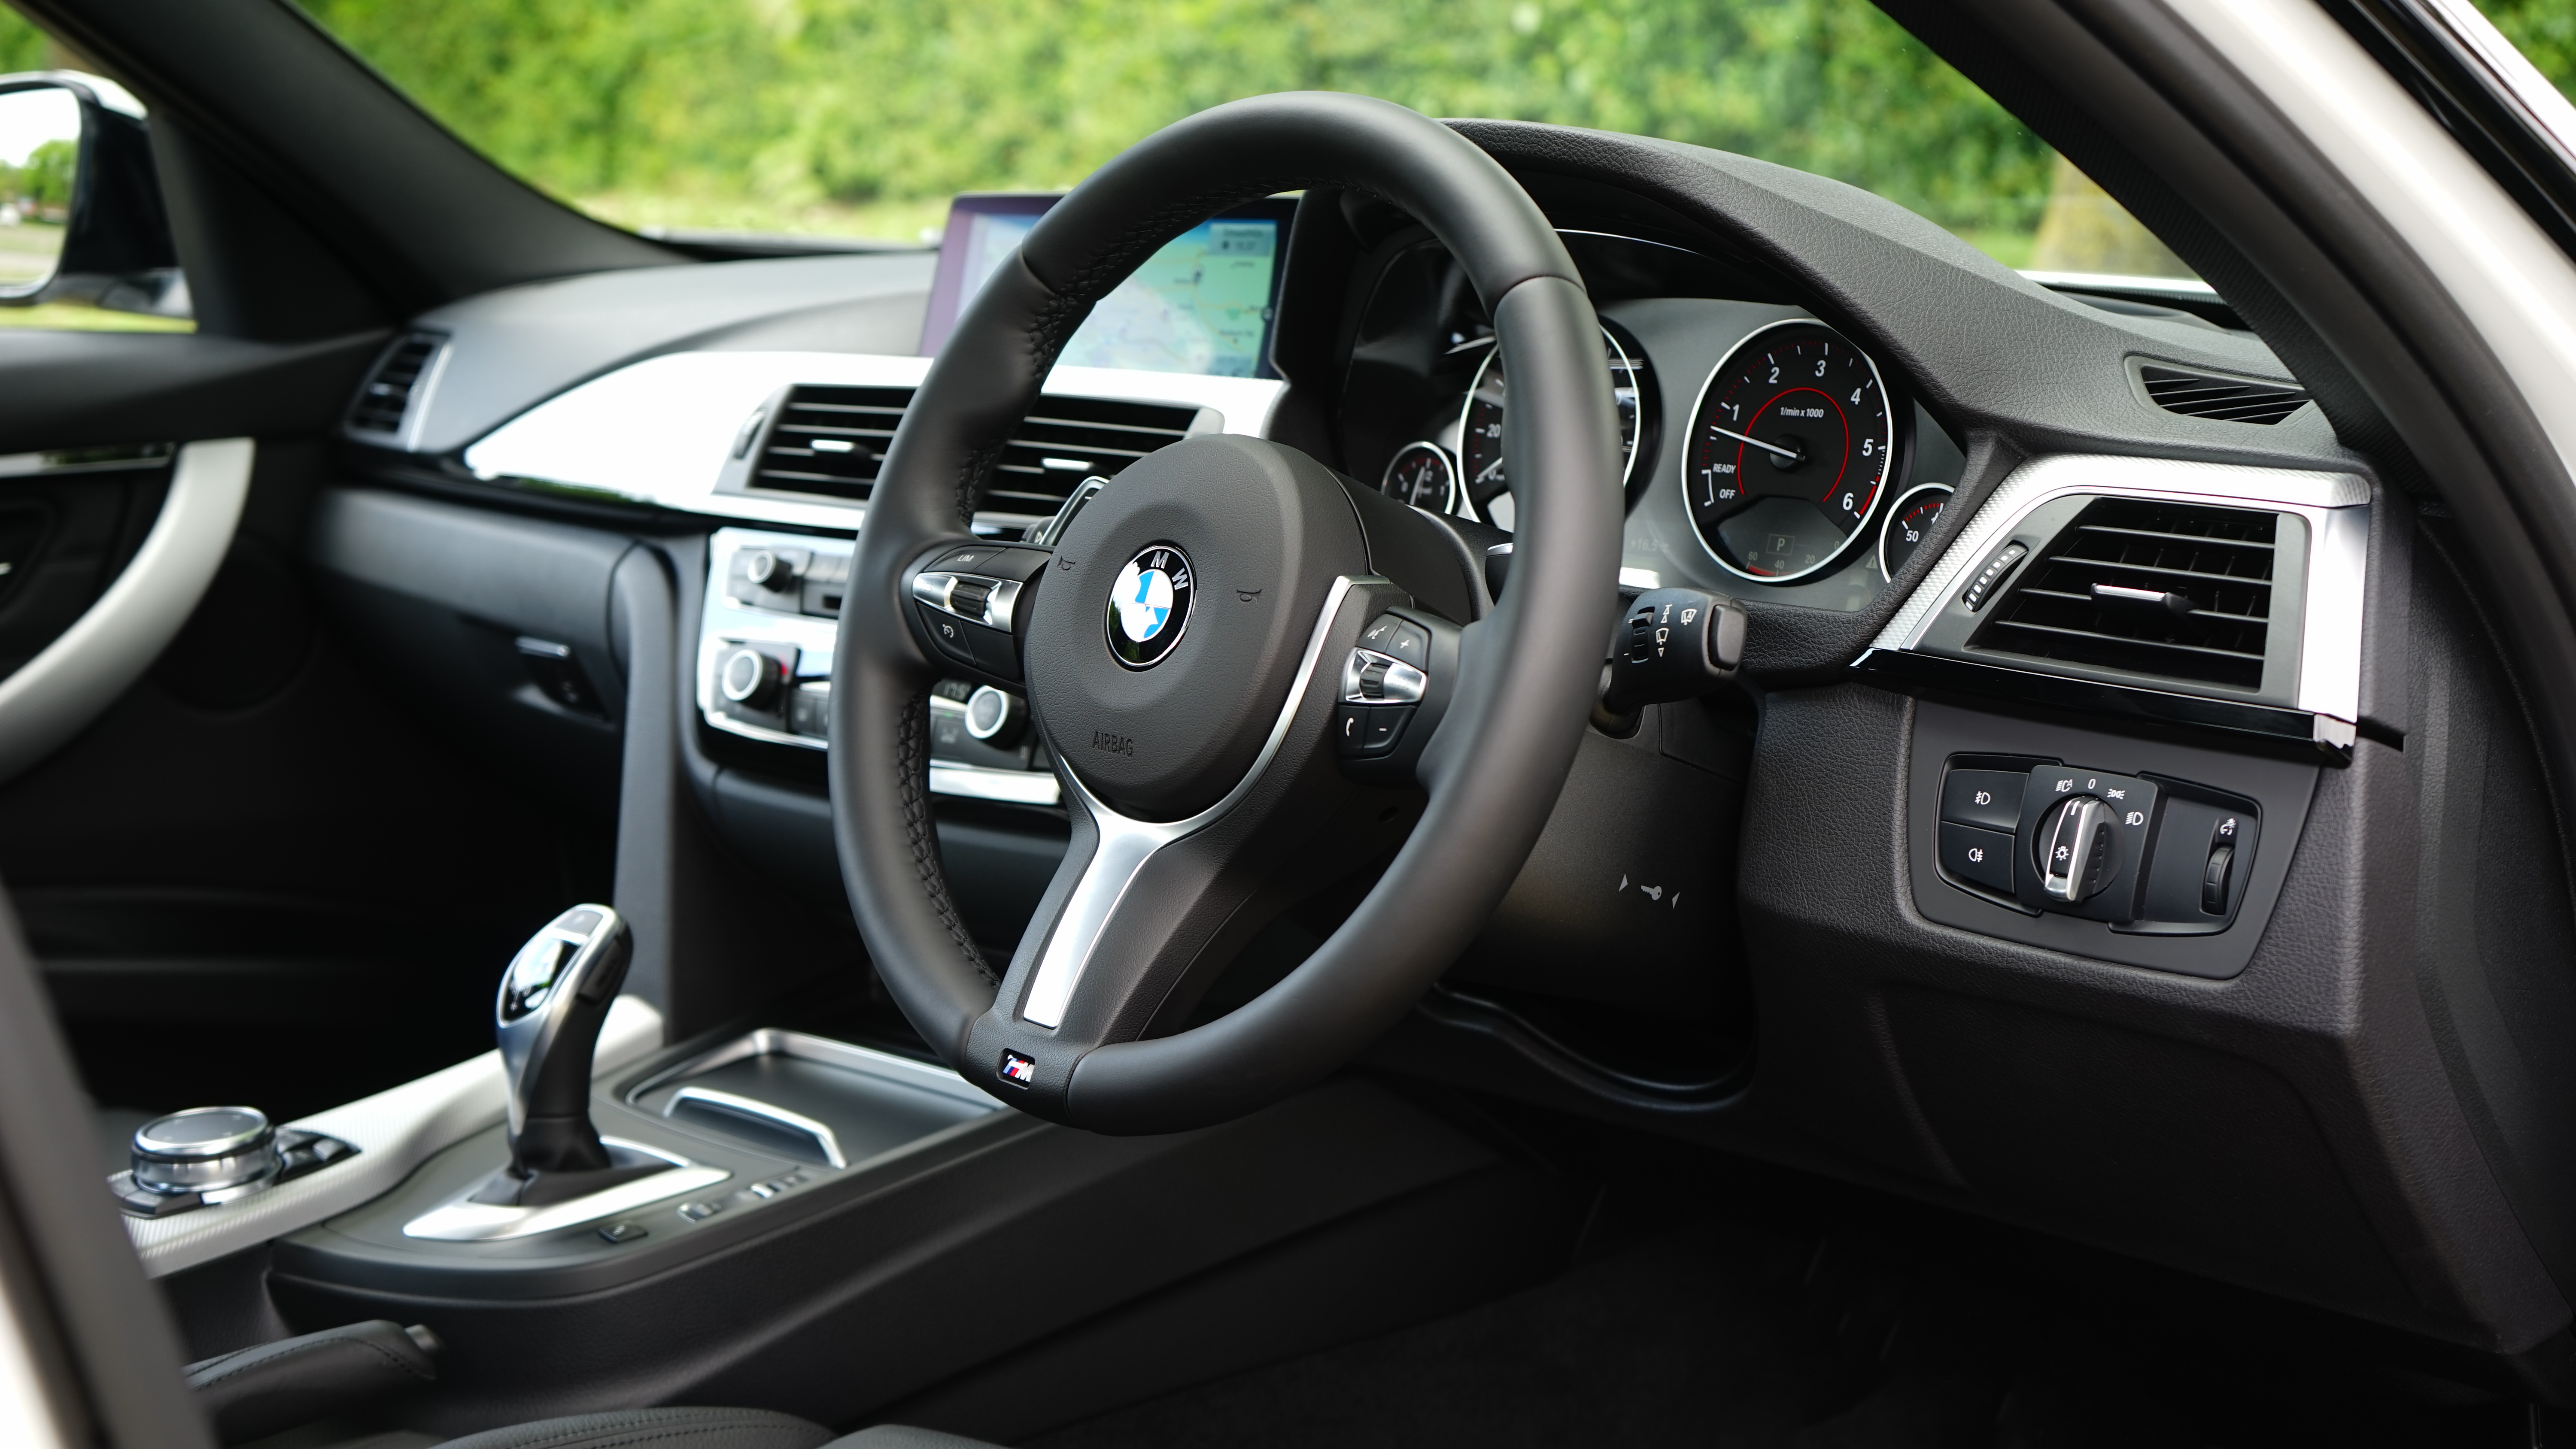
leather, car, wheel, automobile, interior, motion, transportation, vehicle, drive, clean, auto, machine, steering wheel, speed, modern, automotive, sports car, power, luxury, design, motor, sedan, style, seats, bmw, fast, land vehicle, automobile make, automotive exterior, automotive design, luxury vehicle, executive car, bmw 3 series e90, sports sedan, personal luxury car, bmw 3 series gran turismo, bmw 6 series, bmw x3